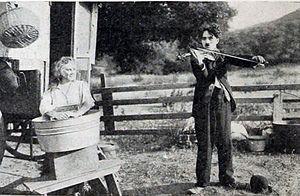
Troisième film de la série produite par Mutual, Charlot musicien marque une étape importante dans l'œuvre de Charles Chaplin puisque apparaissent, pour la première fois, des éléments mélodramatiques dans l'un de ses films.